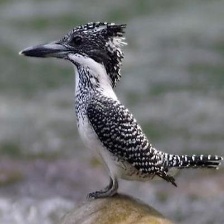
Species: CRESTED KINGFISHER
Scientific name: MEGACERYLE LUGUBRIS